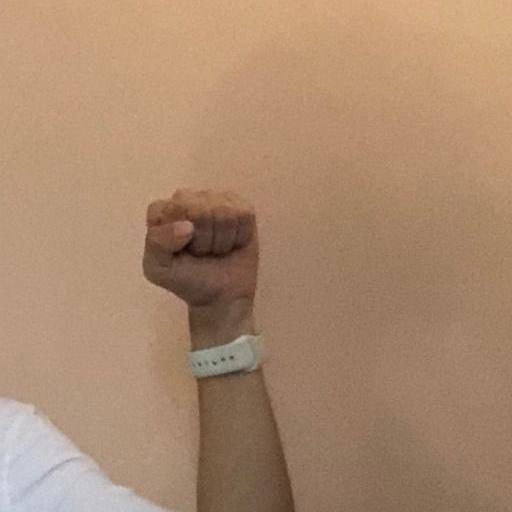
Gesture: fist